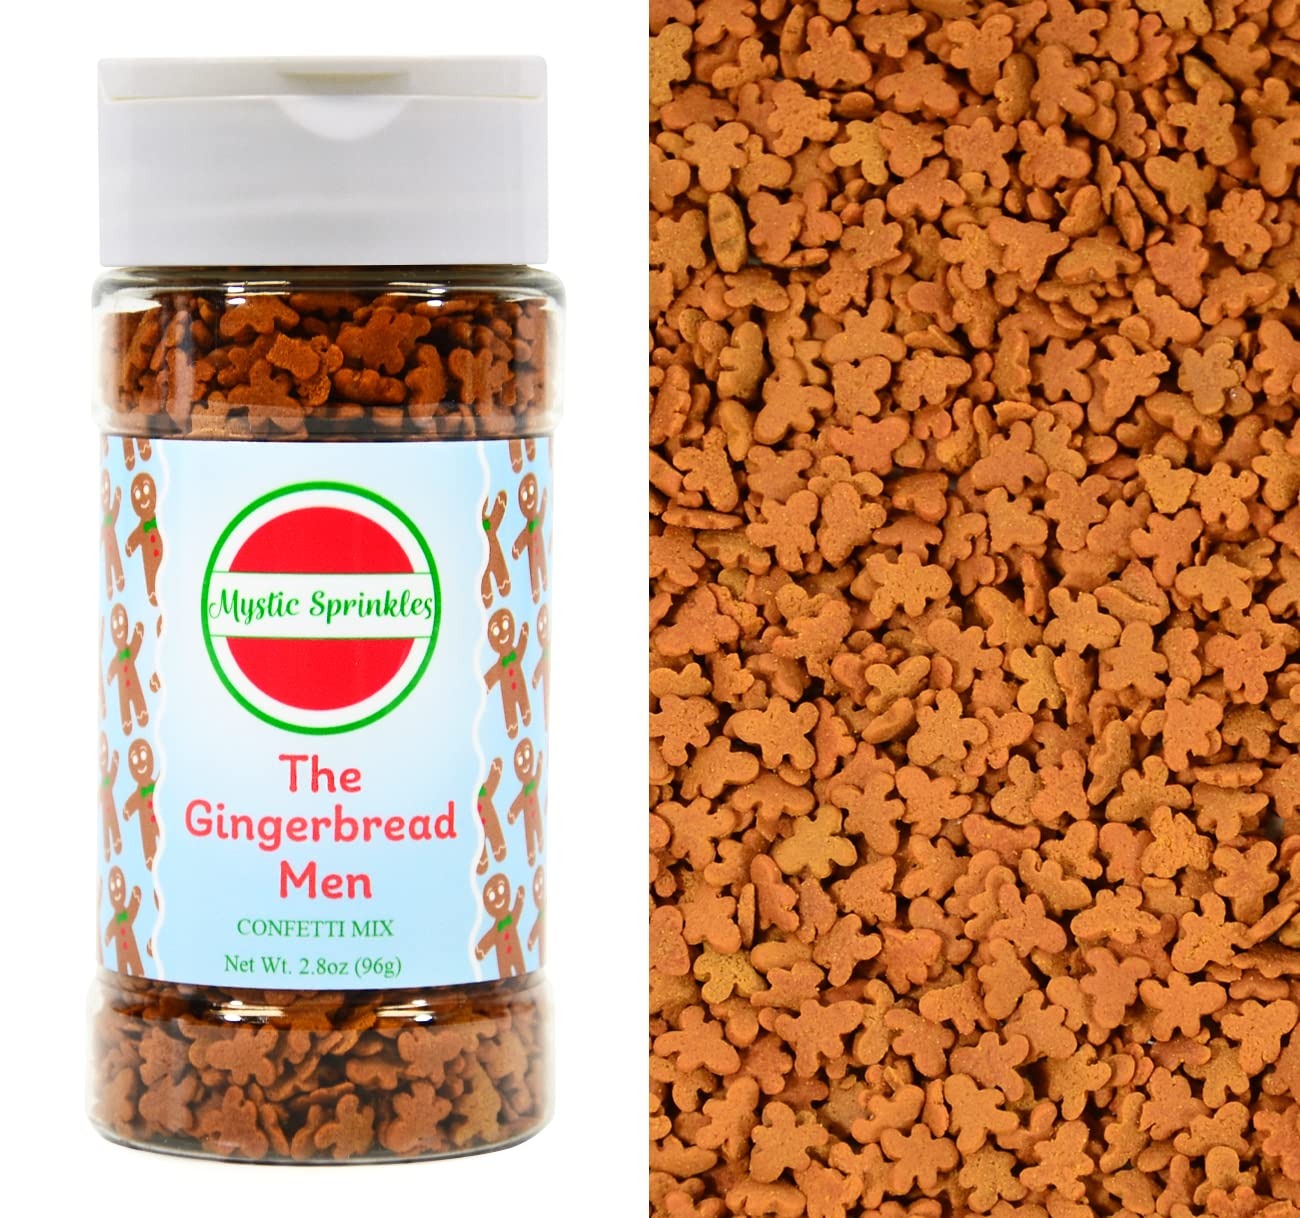
Item Name: Mystic Sprinkles Christmas Holiday Confetti Sprinkle Mixes (The Gingerbread Men 2.8oz)
Bullet Point 1: Gorgeous combination of Confetti Sprinkles in Christmas Themes
Bullet Point 2: Bottle sizes and weight vary
Bullet Point 3: Made in the USA
Bullet Point 4: Makes a GREAT gift!
Bullet Point 5: Buy one or buy them all!
Product Description: Christmas Confetti Mixes from Mystic Sprinkles are just what you need to take all of your treats to the next level! These bottles contains an adorable combinations of confetti sprinkles in Christmas Holiday themes, ready to top cookies, cupcakes, brownies, ice cream and more!
Value: 1.0
Unit: Count

Price: 9.99